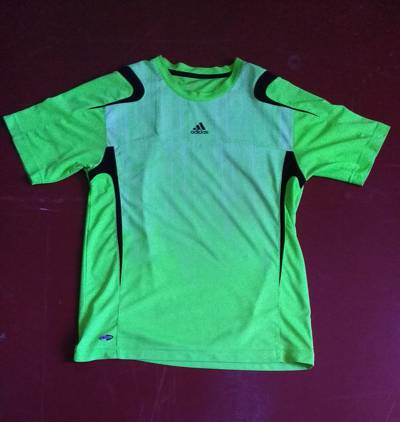
Waste category: clothes